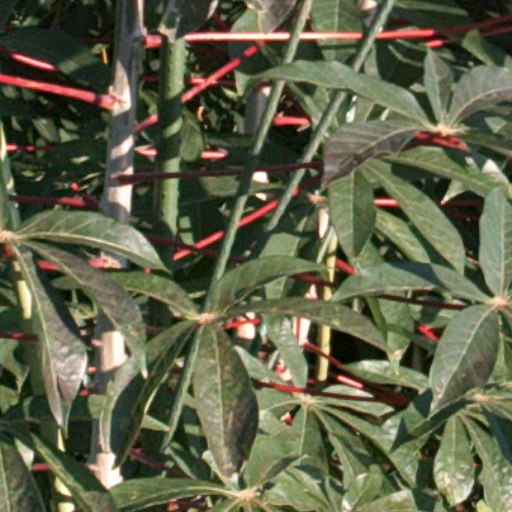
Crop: cassava